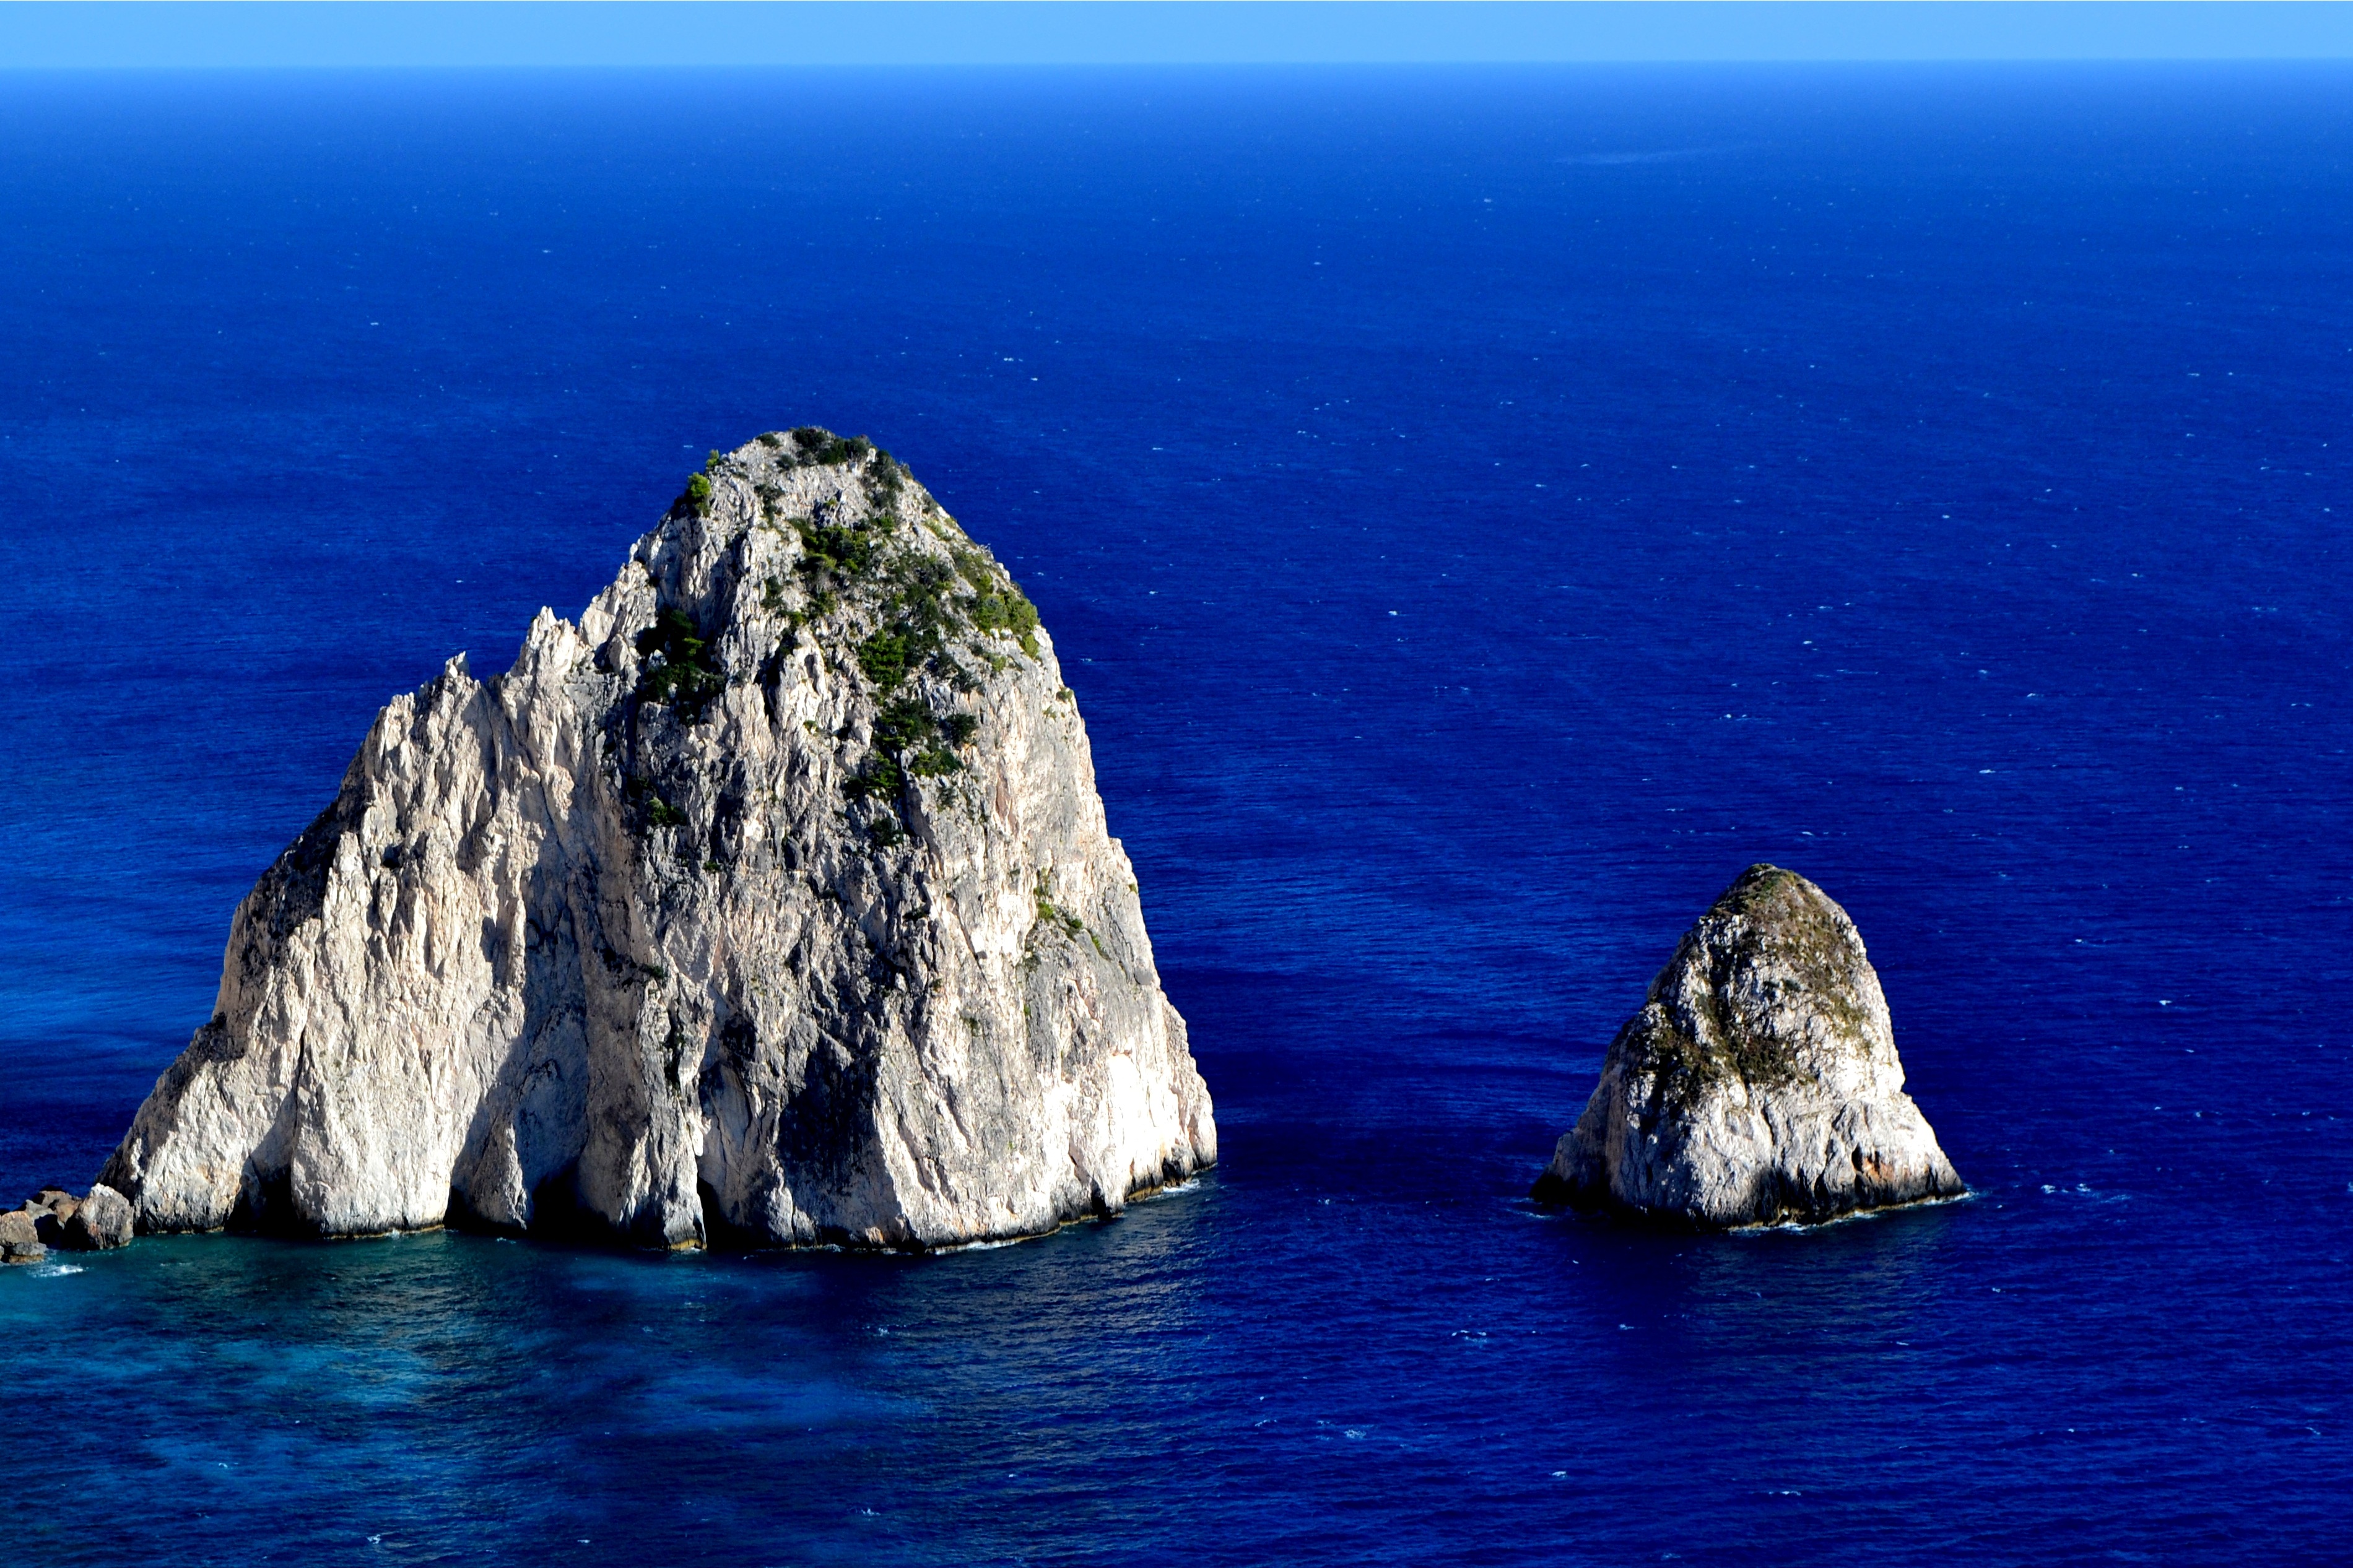
landscape, sea, coast, water, nature, rock, ocean, horizon, shore, wave, summer, formation, cliff, tower, bay, island, blue, stack, terrain, rocks, turquoise, holidays, greece, archipelago, cape, islet, zakynthos, landform, sea cave, geographical feature, wind wave